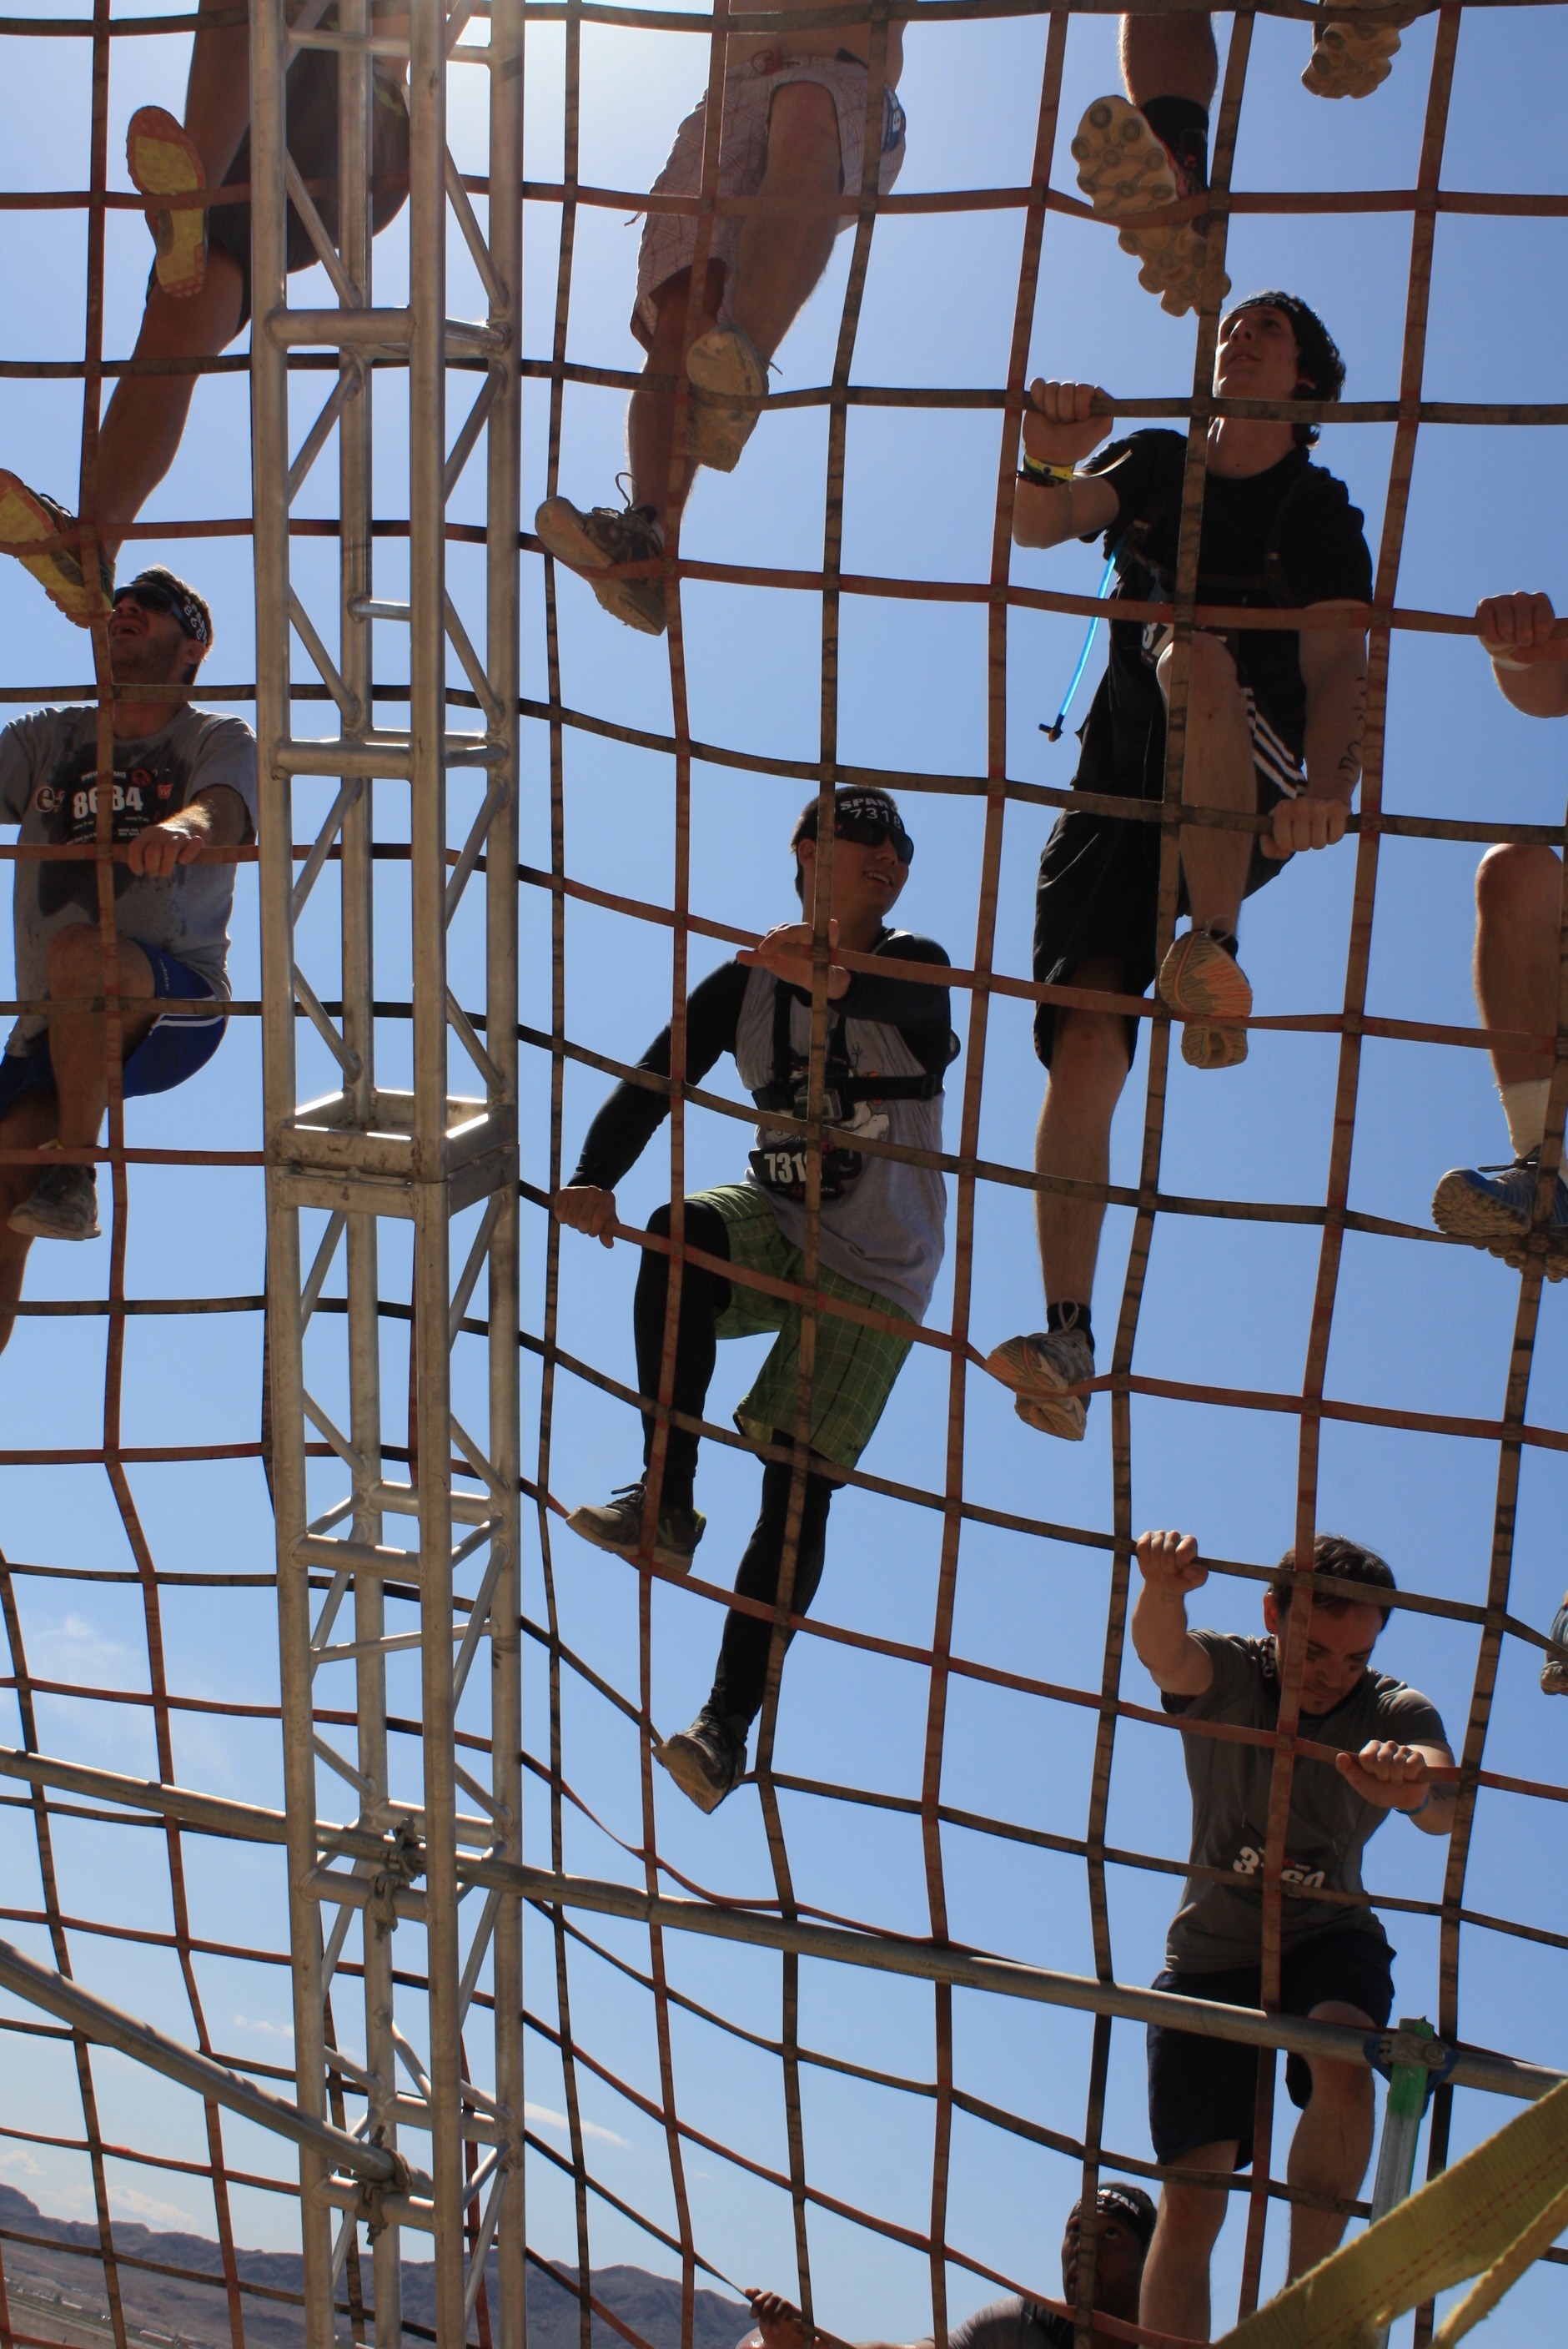
rope, group, athletic, climbing, exercise, climb, men, art, fun, net, effort, scaffolding, iron, endurance, strength, challenge, obstacle, spartan, cargo net, persistance